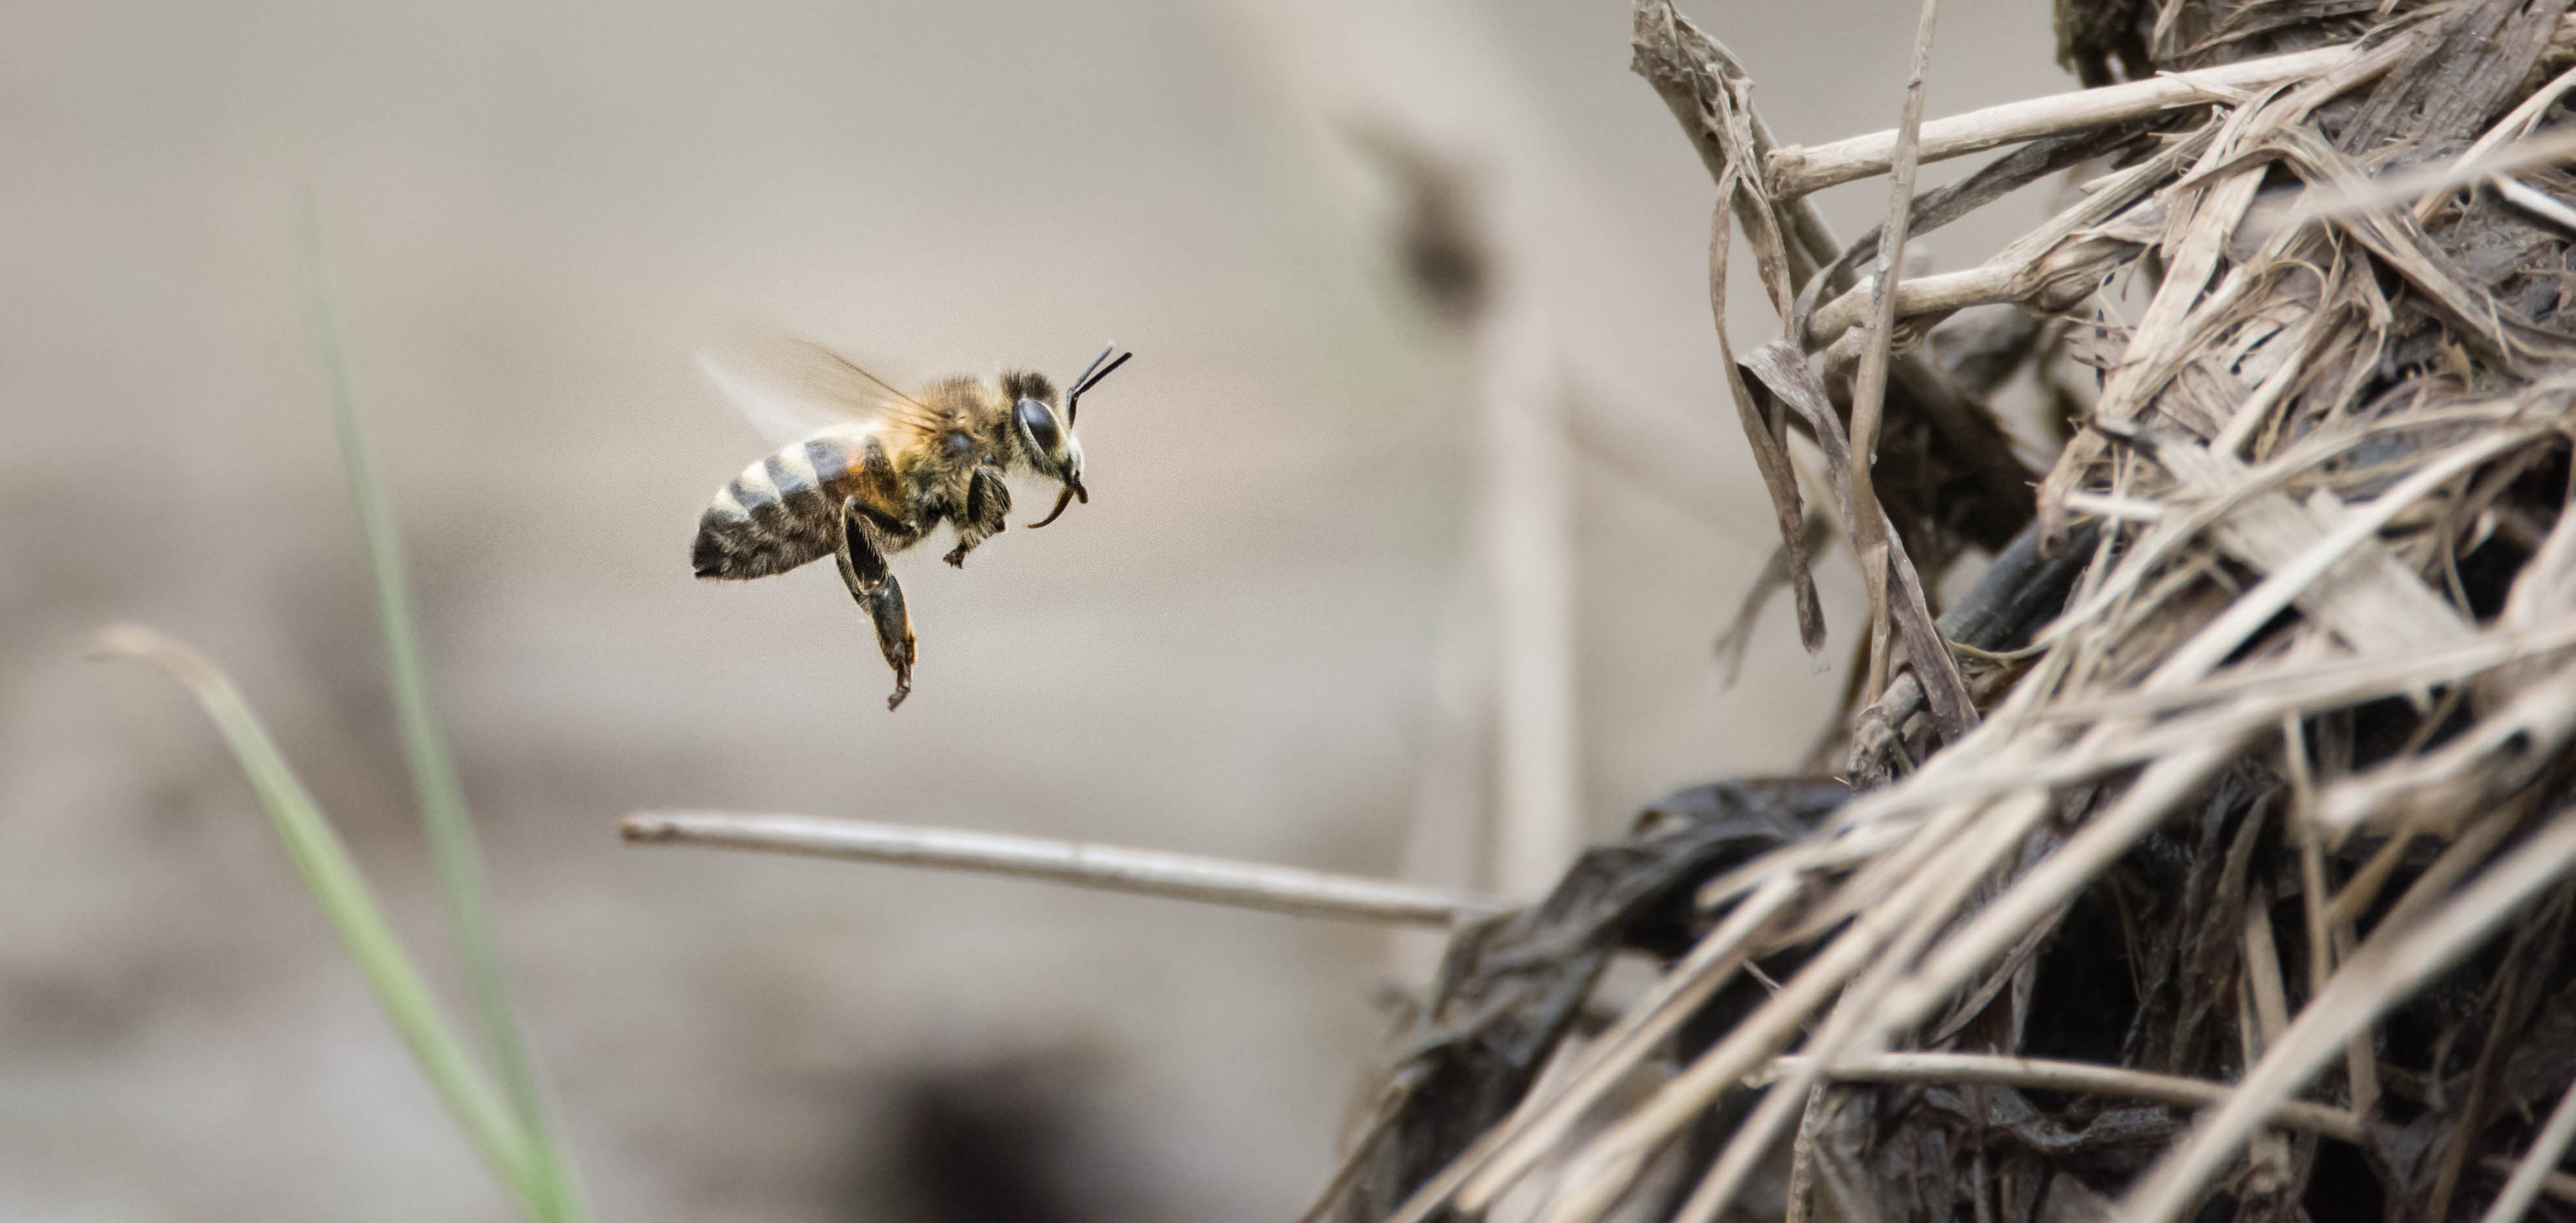
nature, forest, wildlife, wild deer, mammal, animals, vertebrate, deer, beauty, graceful, impressive, bird, green, yellow, season, fox, red, colour, black, white bee, insect, bee, membrane winged insect, invertebrate, honey bee, macro photography, pollinator, close up, arthropod, pest